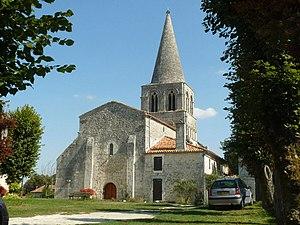
église de St-Estèphe (16), France
Cet article recense les monuments historiques de la Charente, en France.
Saint-Estèphe est une commune associée à Roullet-Saint-Estèphe, dans le département de la Charente.
Cet article recense les monuments historiques français classés en 1923.